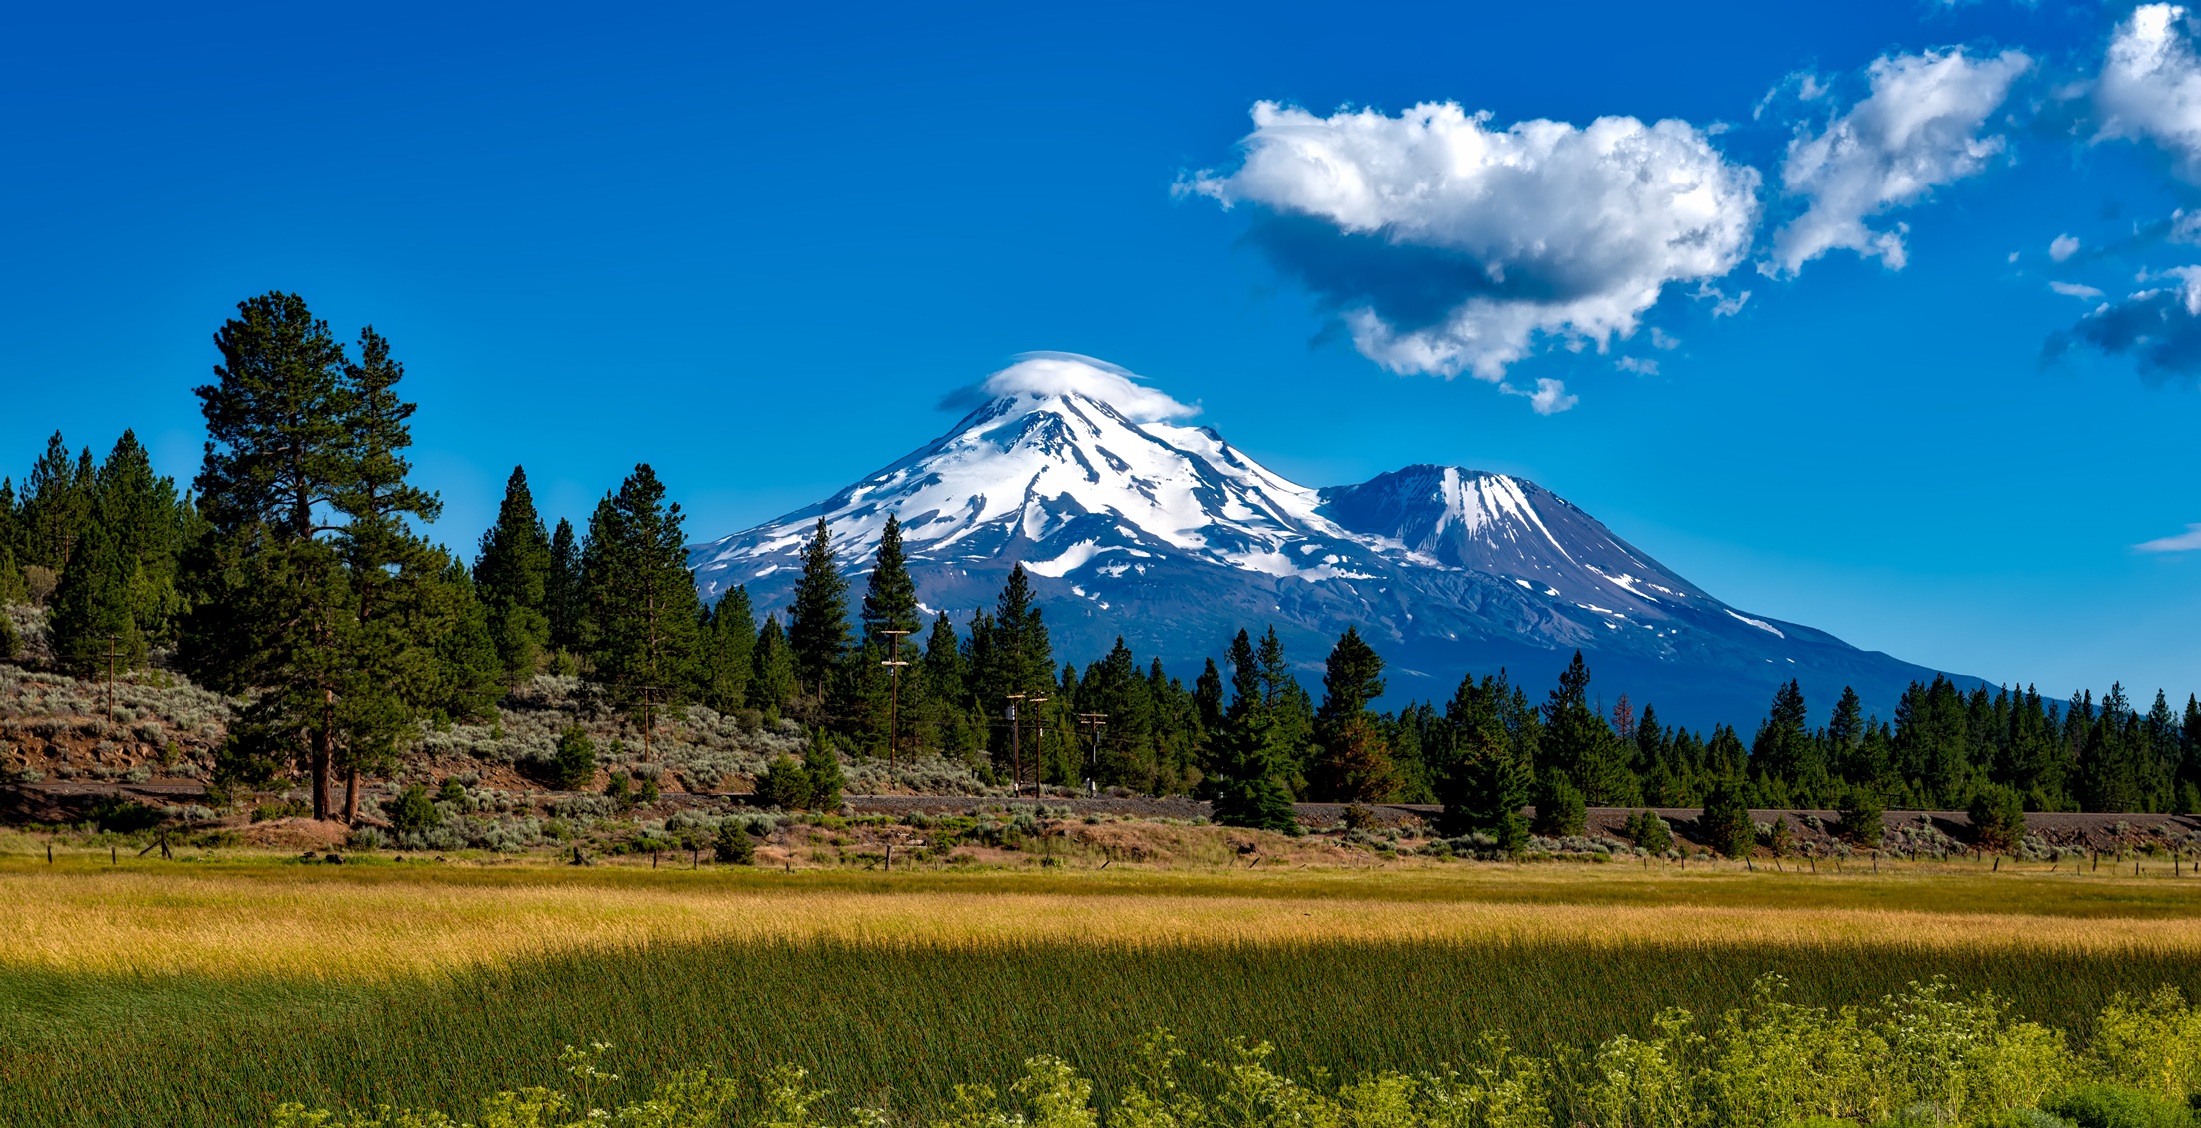
landscape, tree, nature, forest, wilderness, mountain, snow, sky, field, meadow, prairie, countryside, valley, mountain range, panorama, scenic, pasture, volcano, national park, california, ridge, plain, trees, outdoors, woods, hdr, clouds, alps, grassland, plateau, beautiful, pastoral, habitat, ecosystem, destinations, landform, mount shasta, natural environment, geographical feature, mountainous landforms